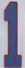
Number: 1